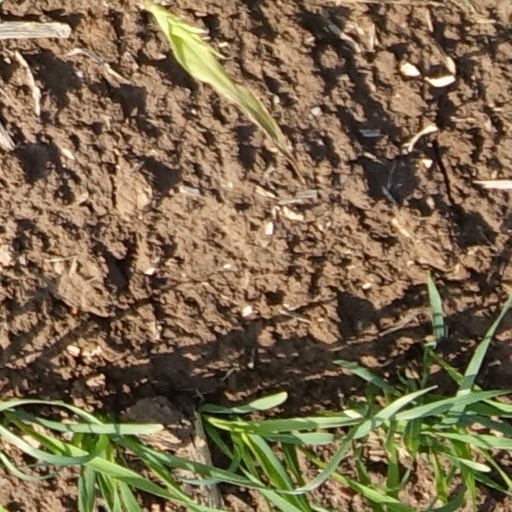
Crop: wheat